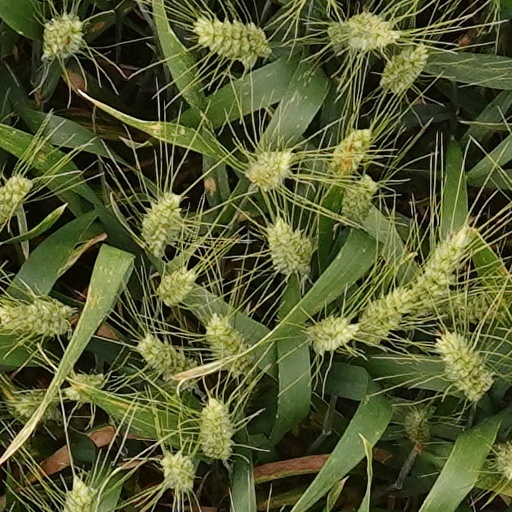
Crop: wheat